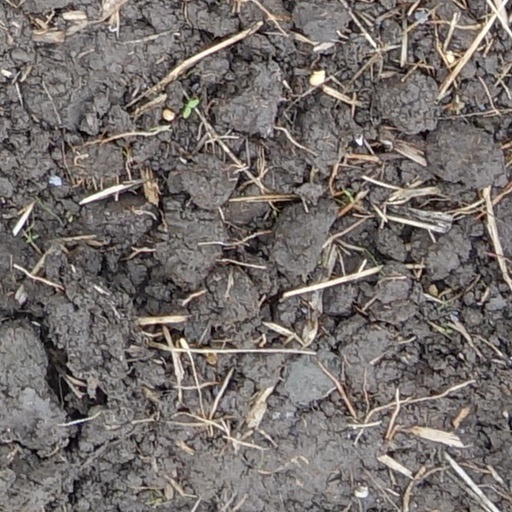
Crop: wheat